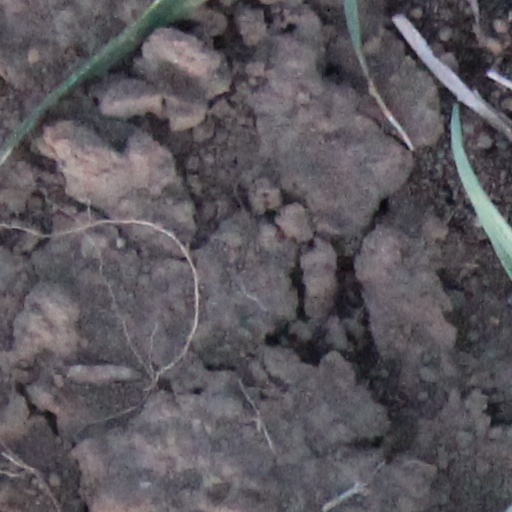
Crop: wheat